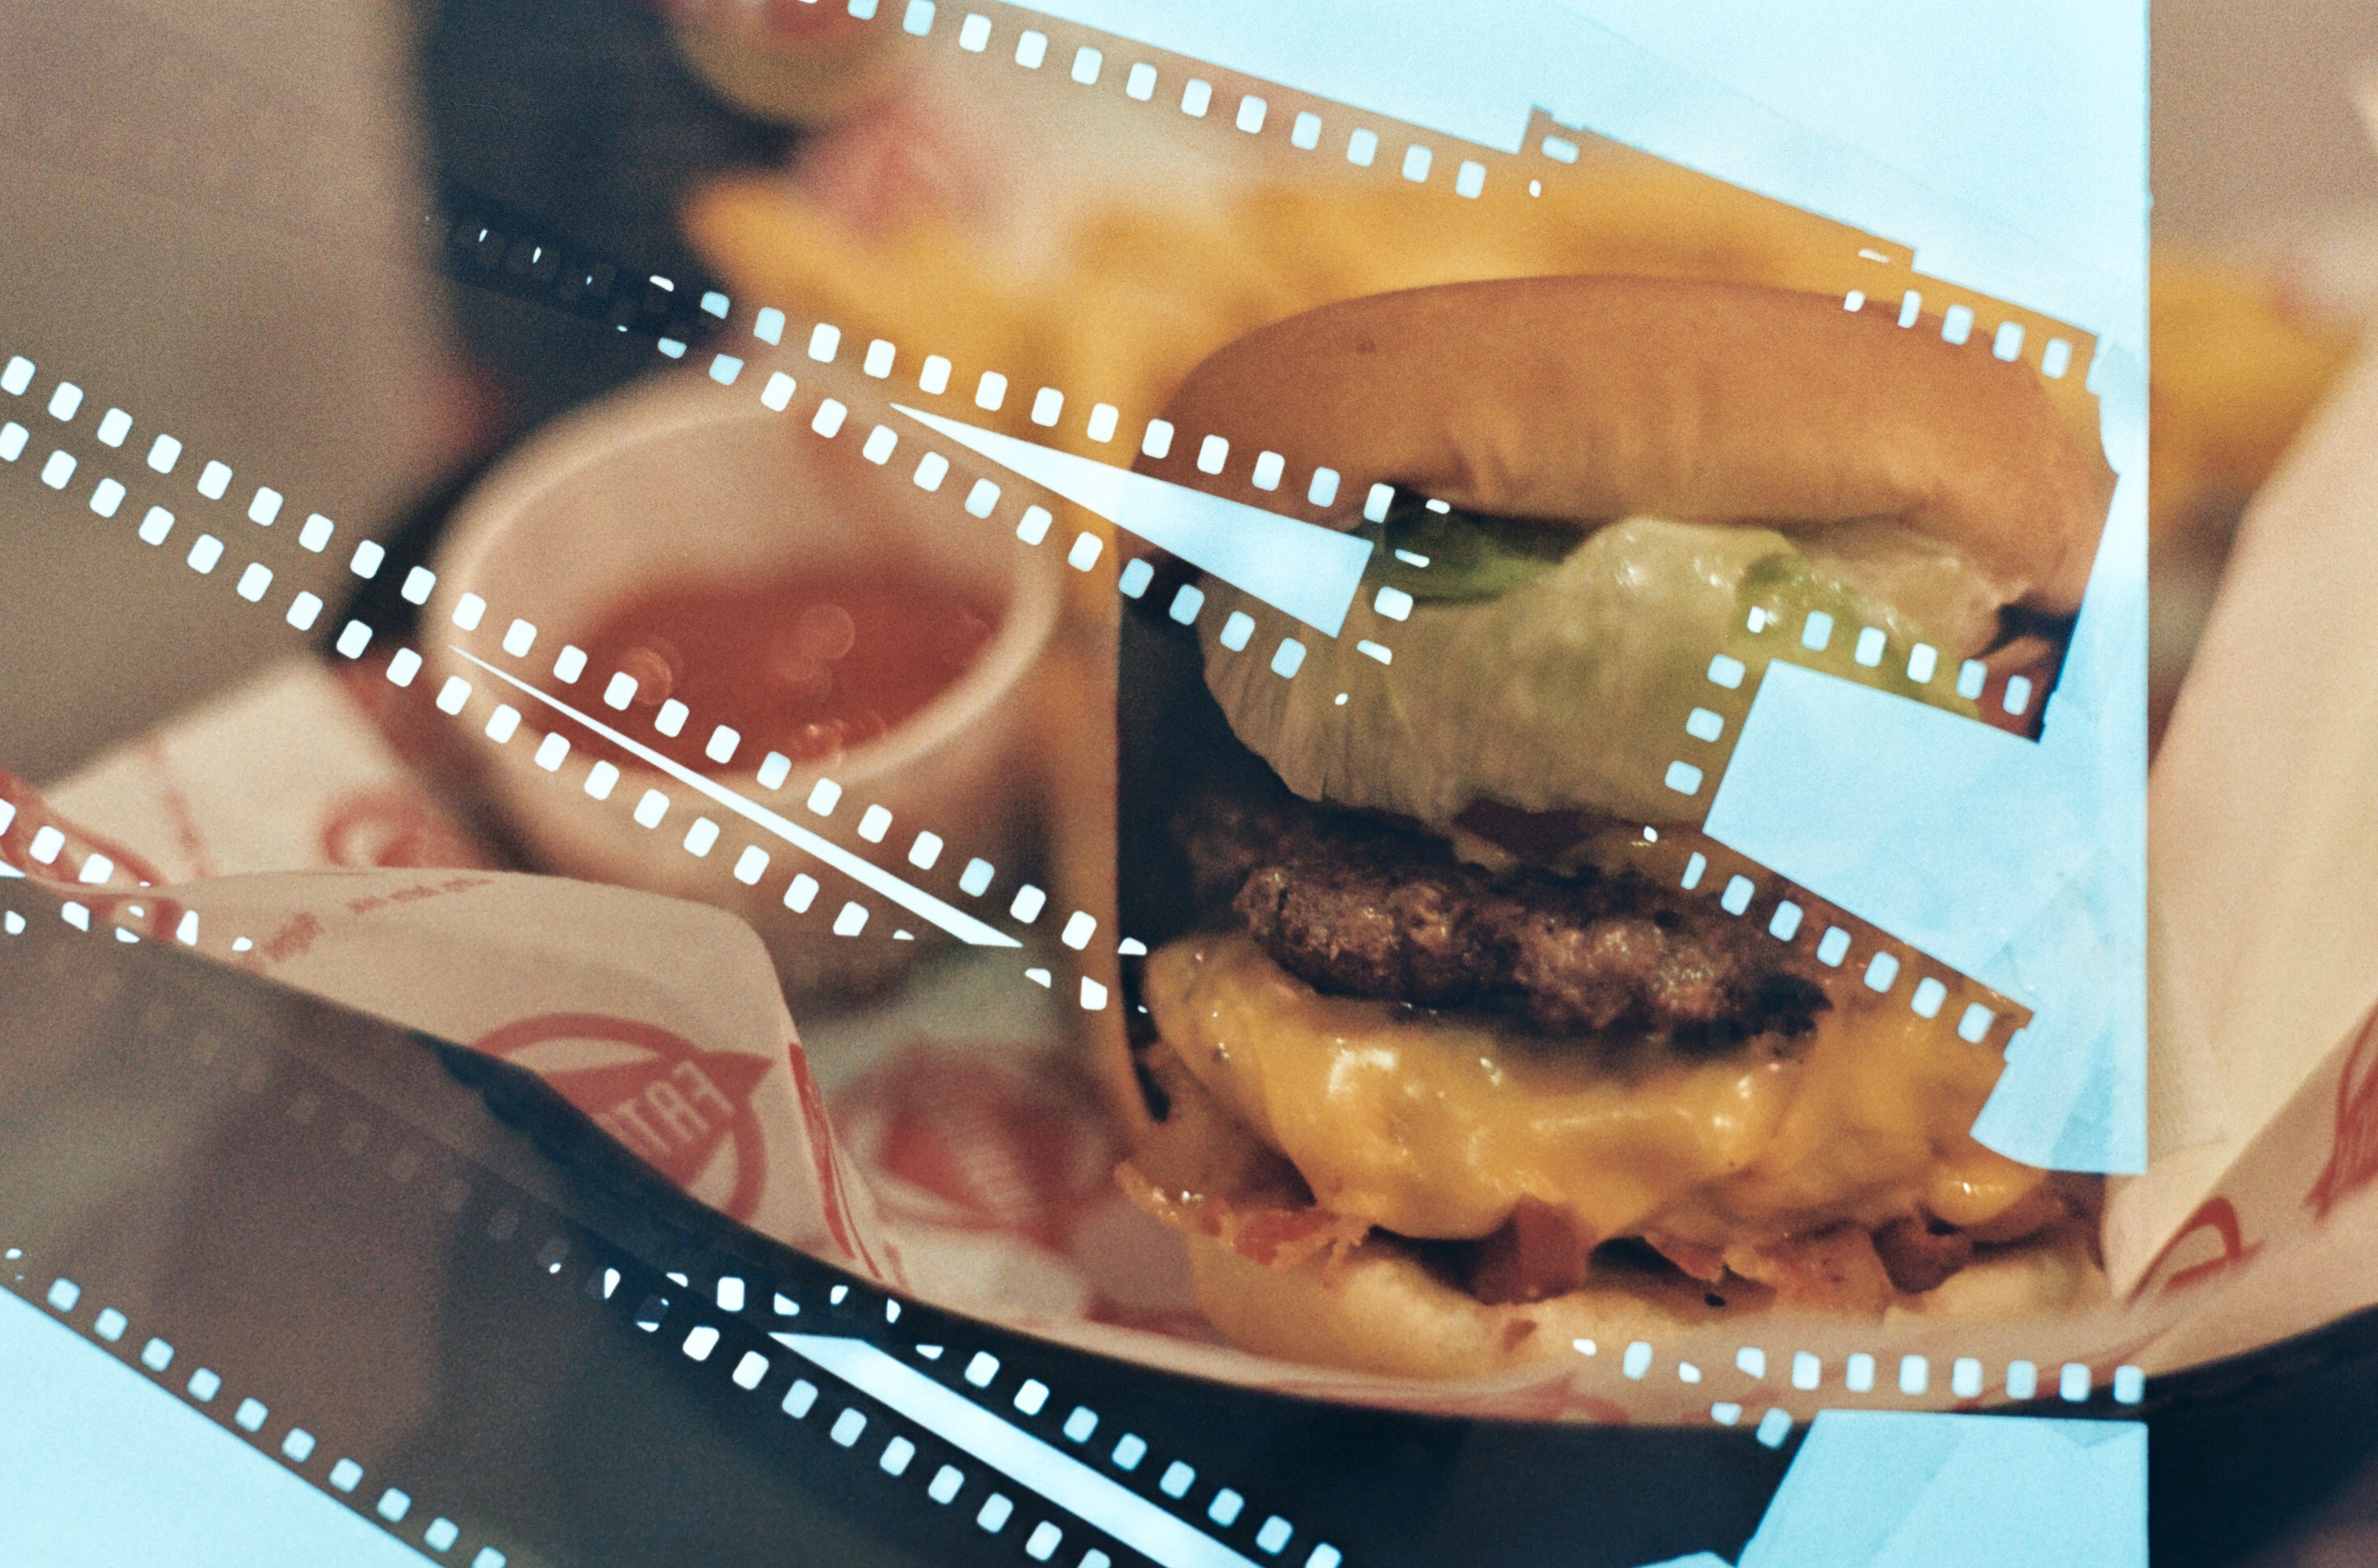
dish, food, baking, dessert, cuisine, hamburger, doubleexposure, junkfood, sweetness, k1000, kodakgold200, fatburger, sense